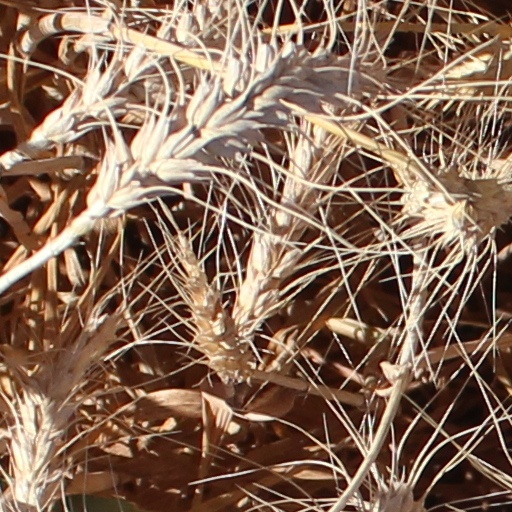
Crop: wheat